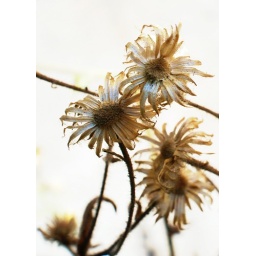
Withering flowers on a plant in La Condesa, Mexico City.